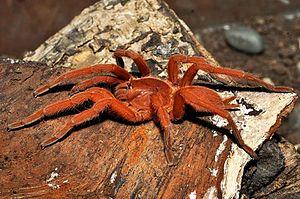
Orphnaecus philippinus est une espèce d'araignées mygalomorphes de la famille des Theraphosidae.
Orphnaecus est un genre d'araignées mygalomorphes de la famille des Theraphosidae.